Giovanni Di Stefano (fraudster)

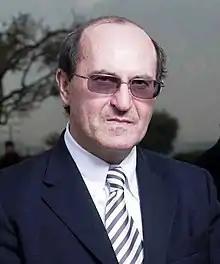
Di Stefano in 2009

Giovanni Di Stefano is an Italian-British businessman and convicted fraudster. He has been involved in legal cases for high-profile and notorious defendants worldwide. He has no legal qualifications, is barred from working in law in the UK, and is not registered to work as an advocate in the UK or Italy. He has been referred to as "The Devil's Advocate" for his claimed advocacy on behalf of such notorious clients as Saddam Hussein and Slobodan Milošević. He was also a business associate of Željko Ražnatović, a Serbian paramilitary leader and indicted war criminal.